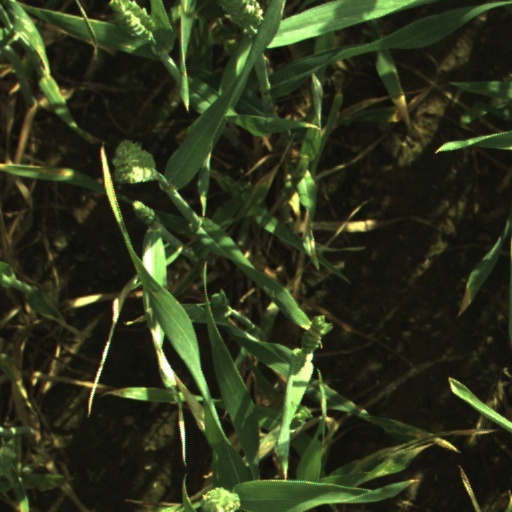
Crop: wheat